Big Game (American football)

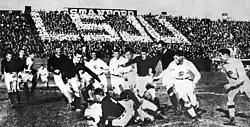
Stanford v Santa Clara (in white) under the rugby rules. Santa Clara attended the game in three successive editions after Cal resumed football.

In 1915, Cal switched back to American football. Its official reason for withdrawal from its 1915 rugby match against Stanford was the disagreement over Stanford's play of freshmen on their varsity team, however it was apparent that Cal intended to withdraw from the agreement to play rugby and instead play football against western schools that continued playing football or switched back several years earlier. Cal's Big Game was played in the years 1915–17, against Washington, games which aren't listed in Big Game records. Cal lost its 1915, home Big Game to University of Washington 72–0, while Stanford played rugby against its new Big Game opponent Santa Clara University, which would take Cal's place for three successive seasons.